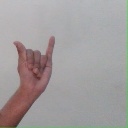
अक्षर: य